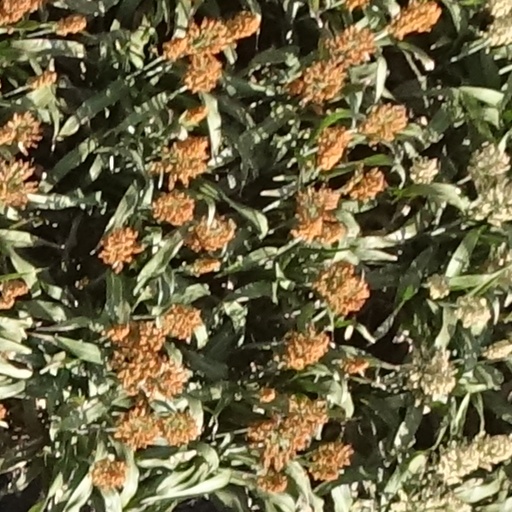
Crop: sorghum